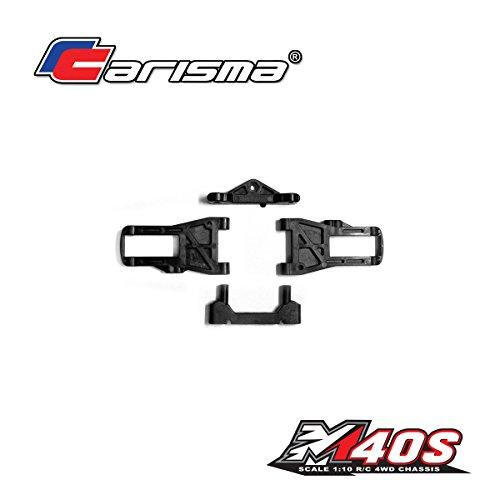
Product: Carisma 14100 M40S Front Suspension Arm, Pair
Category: Toys & Games | Hobbies | Remote & App Controlled Vehicles & Parts | Remote & App Controlled Vehicle Parts
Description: Great Condition.
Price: $6.65
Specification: ProductDimensions:2.8x0.8x1.8inches|ItemWeight:0.64ounces|ShippingWeight:0.8ounces(Viewshippingratesandpolicies)|DomesticShipping:ItemcanbeshippedwithinU.S.|InternationalShipping:ThisitemcanbeshippedtoselectcountriesoutsideoftheU.S.LearnMore|ASIN:B007TUVGTI|Itemmodelnumber:CIS14100|Manufacturerrecommendedage:16-16years